Webster Vienna Private University

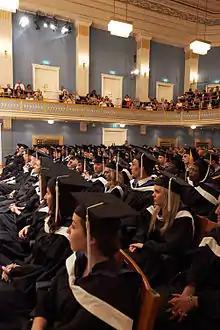
Webster Vienna Graduation Ceremony 2013

Every May, Bachelor and Master’s graduates complete their Webster education with a traditional American graduation ceremony, complete with the cap and gown academic dress. Each year, the ceremony is attended by a notable guest commencement speaker, who prepares a special address to the graduates for the occasion. Webster Vienna's most recent graduation speakers have included the following: